Carola-class corvette

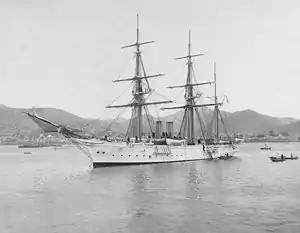
in Nagasaki, 1897

Like , was kept in reserve after completion until 1892, when she was activated for an extended deployment abroad. She protected German interests in Venezuela in 1892 during unrest in the country, and her presence forced the Venezuelan government to issue an apology for attacks against German citizens in Macuto. She joined the overseas cruiser squadron in German East Africa the following year; while in African waters, she went to German South West Africa to carry field guns to strengthen the local (Protection force). Later in 1893, she was sent to Brazil when a naval revolt threatened German nationals in the country. There, she joined and .